Du Wei (diplomat)

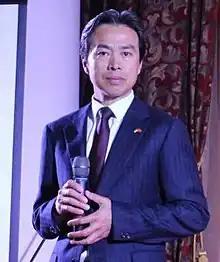

Du Wei (2 October 196217 May 2020) was a Chinese diplomat who served as Ambassador to Ukraine from 2016 until 2019 and Ambassador to Israel from February 2020 until May 2020. Du was born in China's Shandong province and worked as a career diplomat.